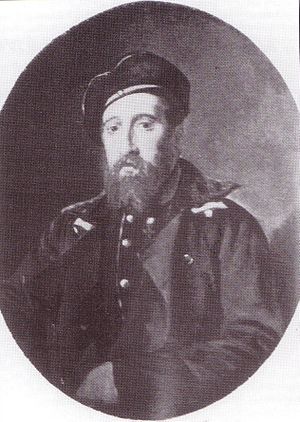
Adelbert Heinrich von Baudissin
Adelbert von Baudissin
Adelbert Heinrich rigsgreve von Baudissin var en tysk forfatter, bror til Ulrich von Baudissin og far til forfatteren Wolf Ernst Hugo Emil von Baudissin.